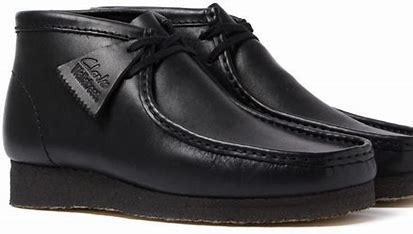
Brand: Clarks
Model: S Wallabee